Cosmonautics Day

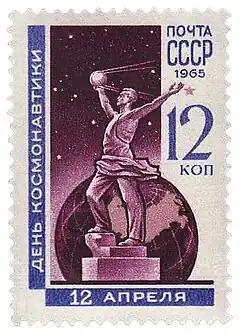
1965 Soviet postage stamp commemorating Cosmonautics Day

Cosmonautics Day is an anniversary celebrated in Russia and some other post-Soviet states on 12 April. In 2011, at the 65th session of the United Nations General Assembly, 12 April was declared as the International Day of Human Space Flight in dedication of the first crewed space flight made on 12 April 1961 by the 27-year-old Soviet Russian cosmonaut Yuri Gagarin. Gagarin orbited